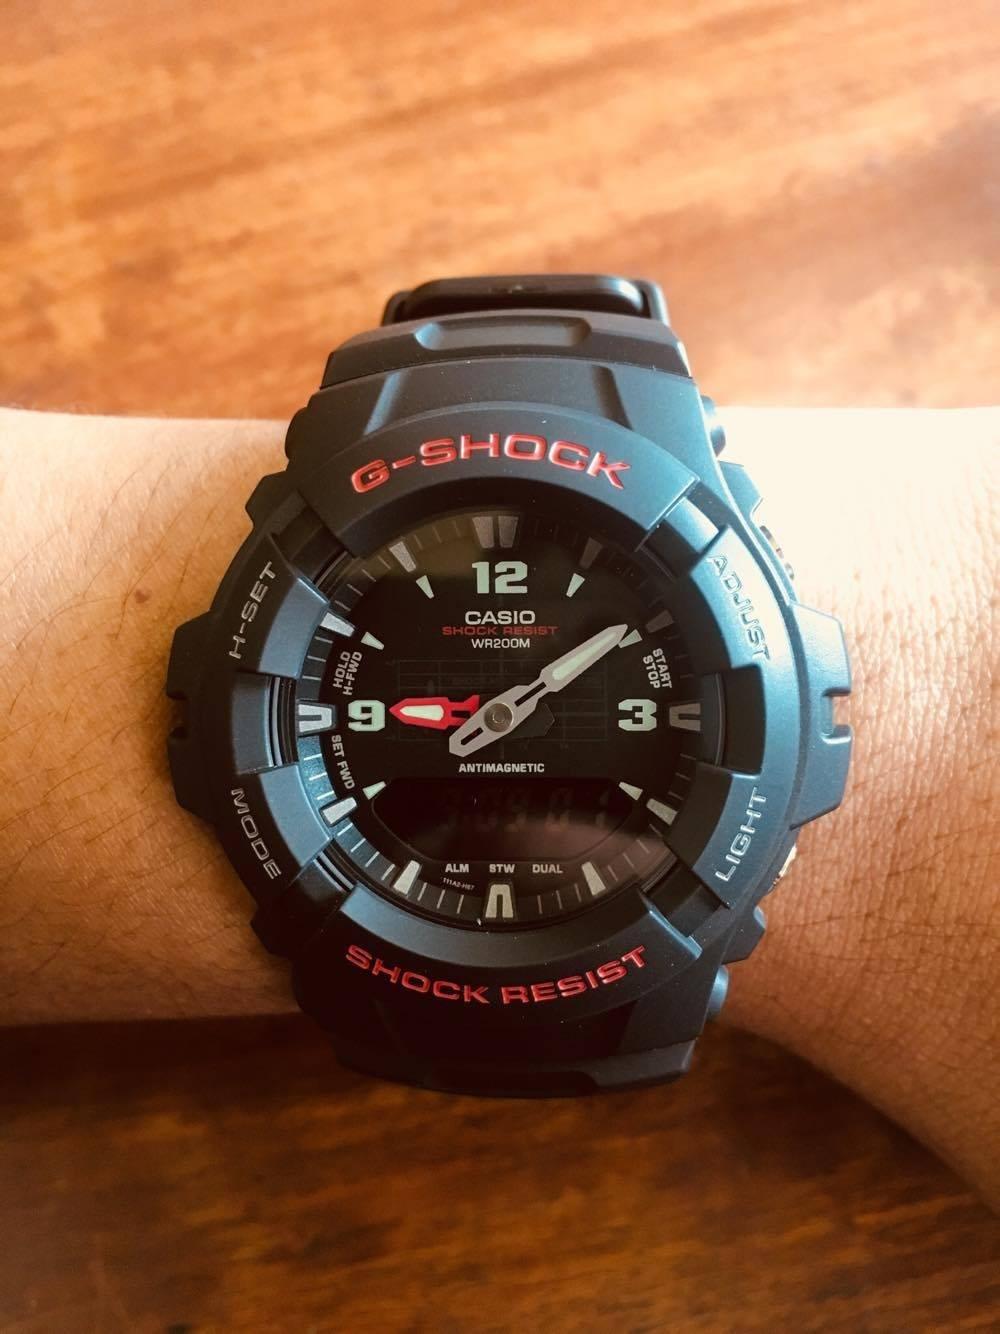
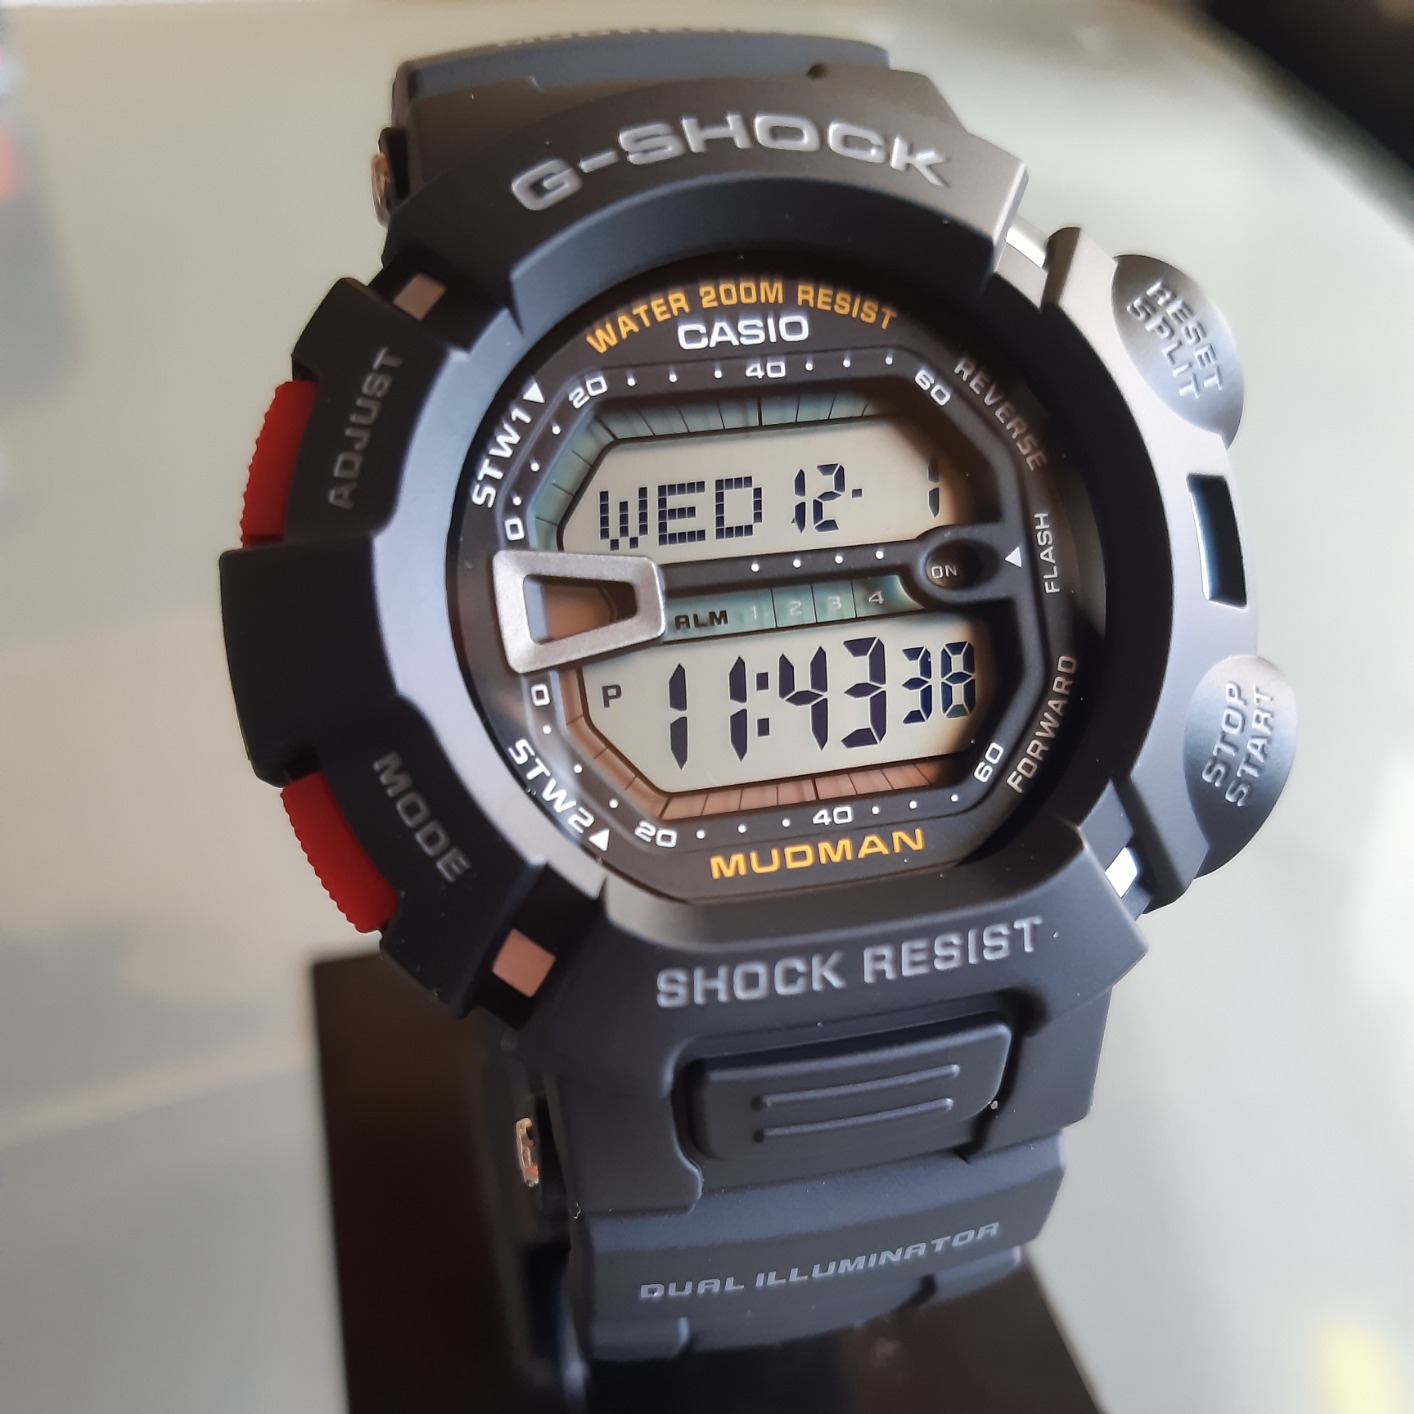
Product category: accessories_watch
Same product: no